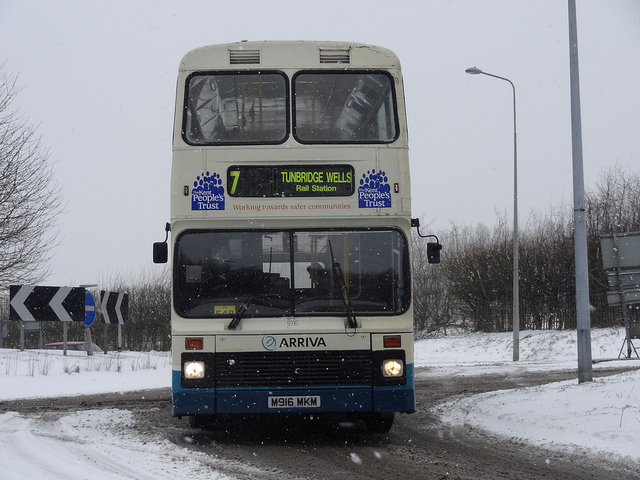
an image of tour bus driving down the street

A double deck bus traveling around a corner on a snow covered road.

A white double decker bus driving on a snowy road.

a double decker bus driving down the road on a snowy day

The city bus is traveling slow on the snow covered roads.